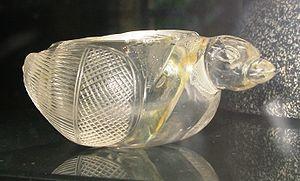
Hamsa est un cygne ou une oie qui sert de Vâhana au dieu créateur de l'hindouisme, Brahmâ.